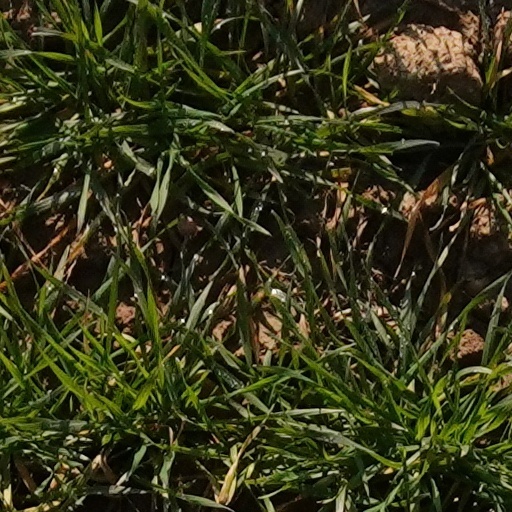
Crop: wheat